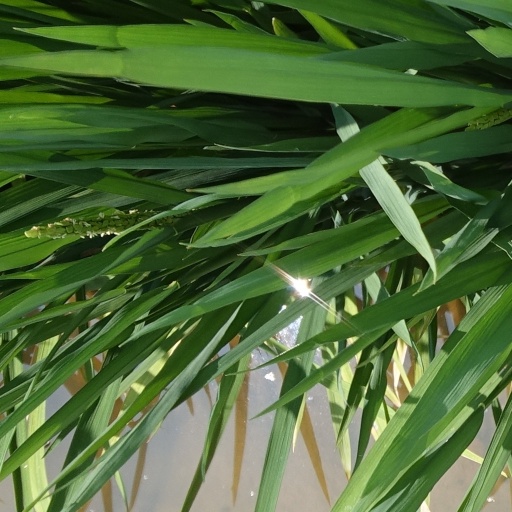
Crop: rice